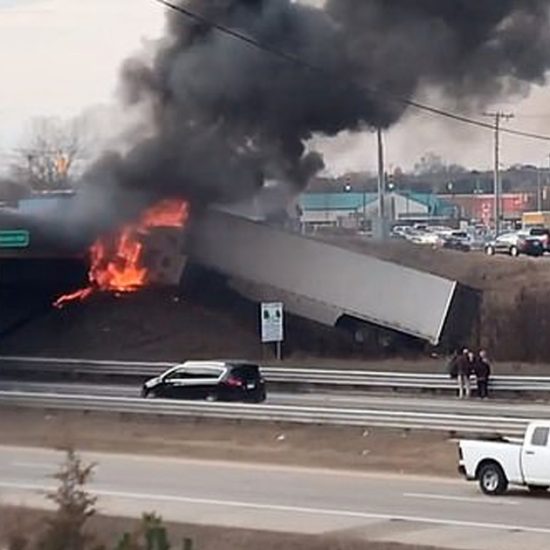
Label: urban_fire